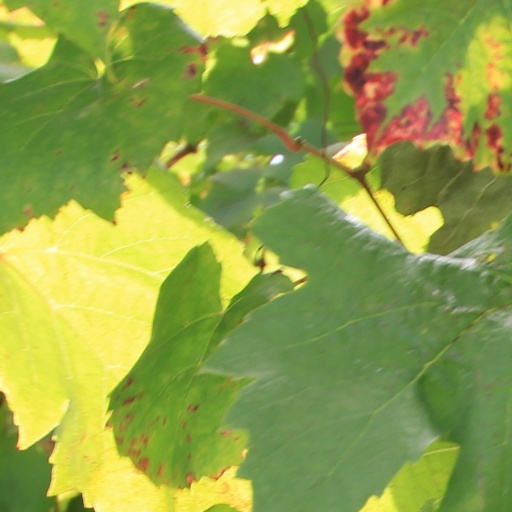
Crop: grape